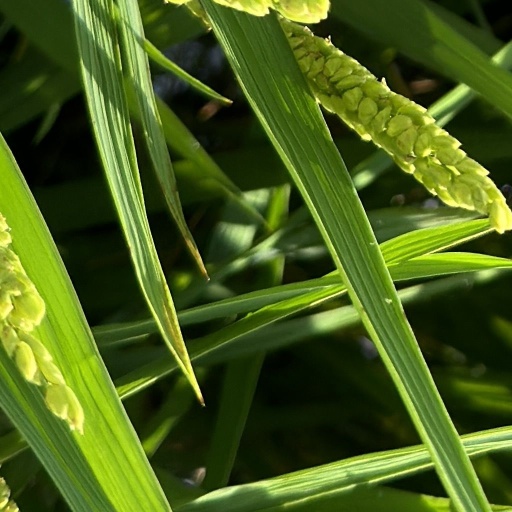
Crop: rice